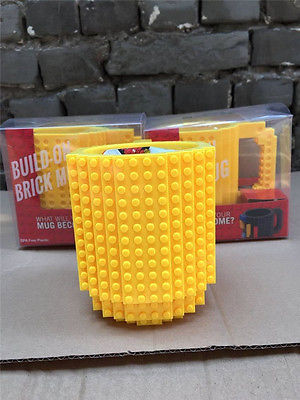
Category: mug